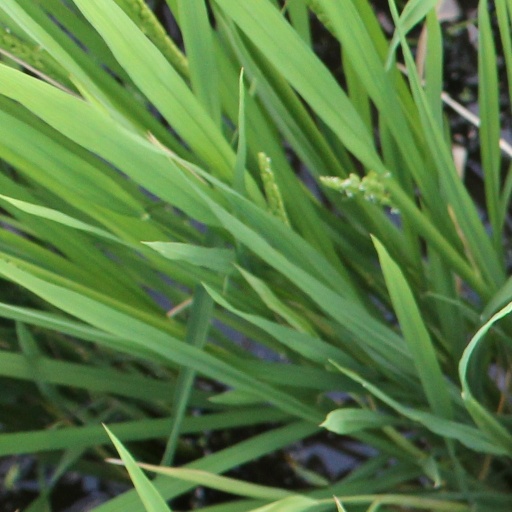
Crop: rice